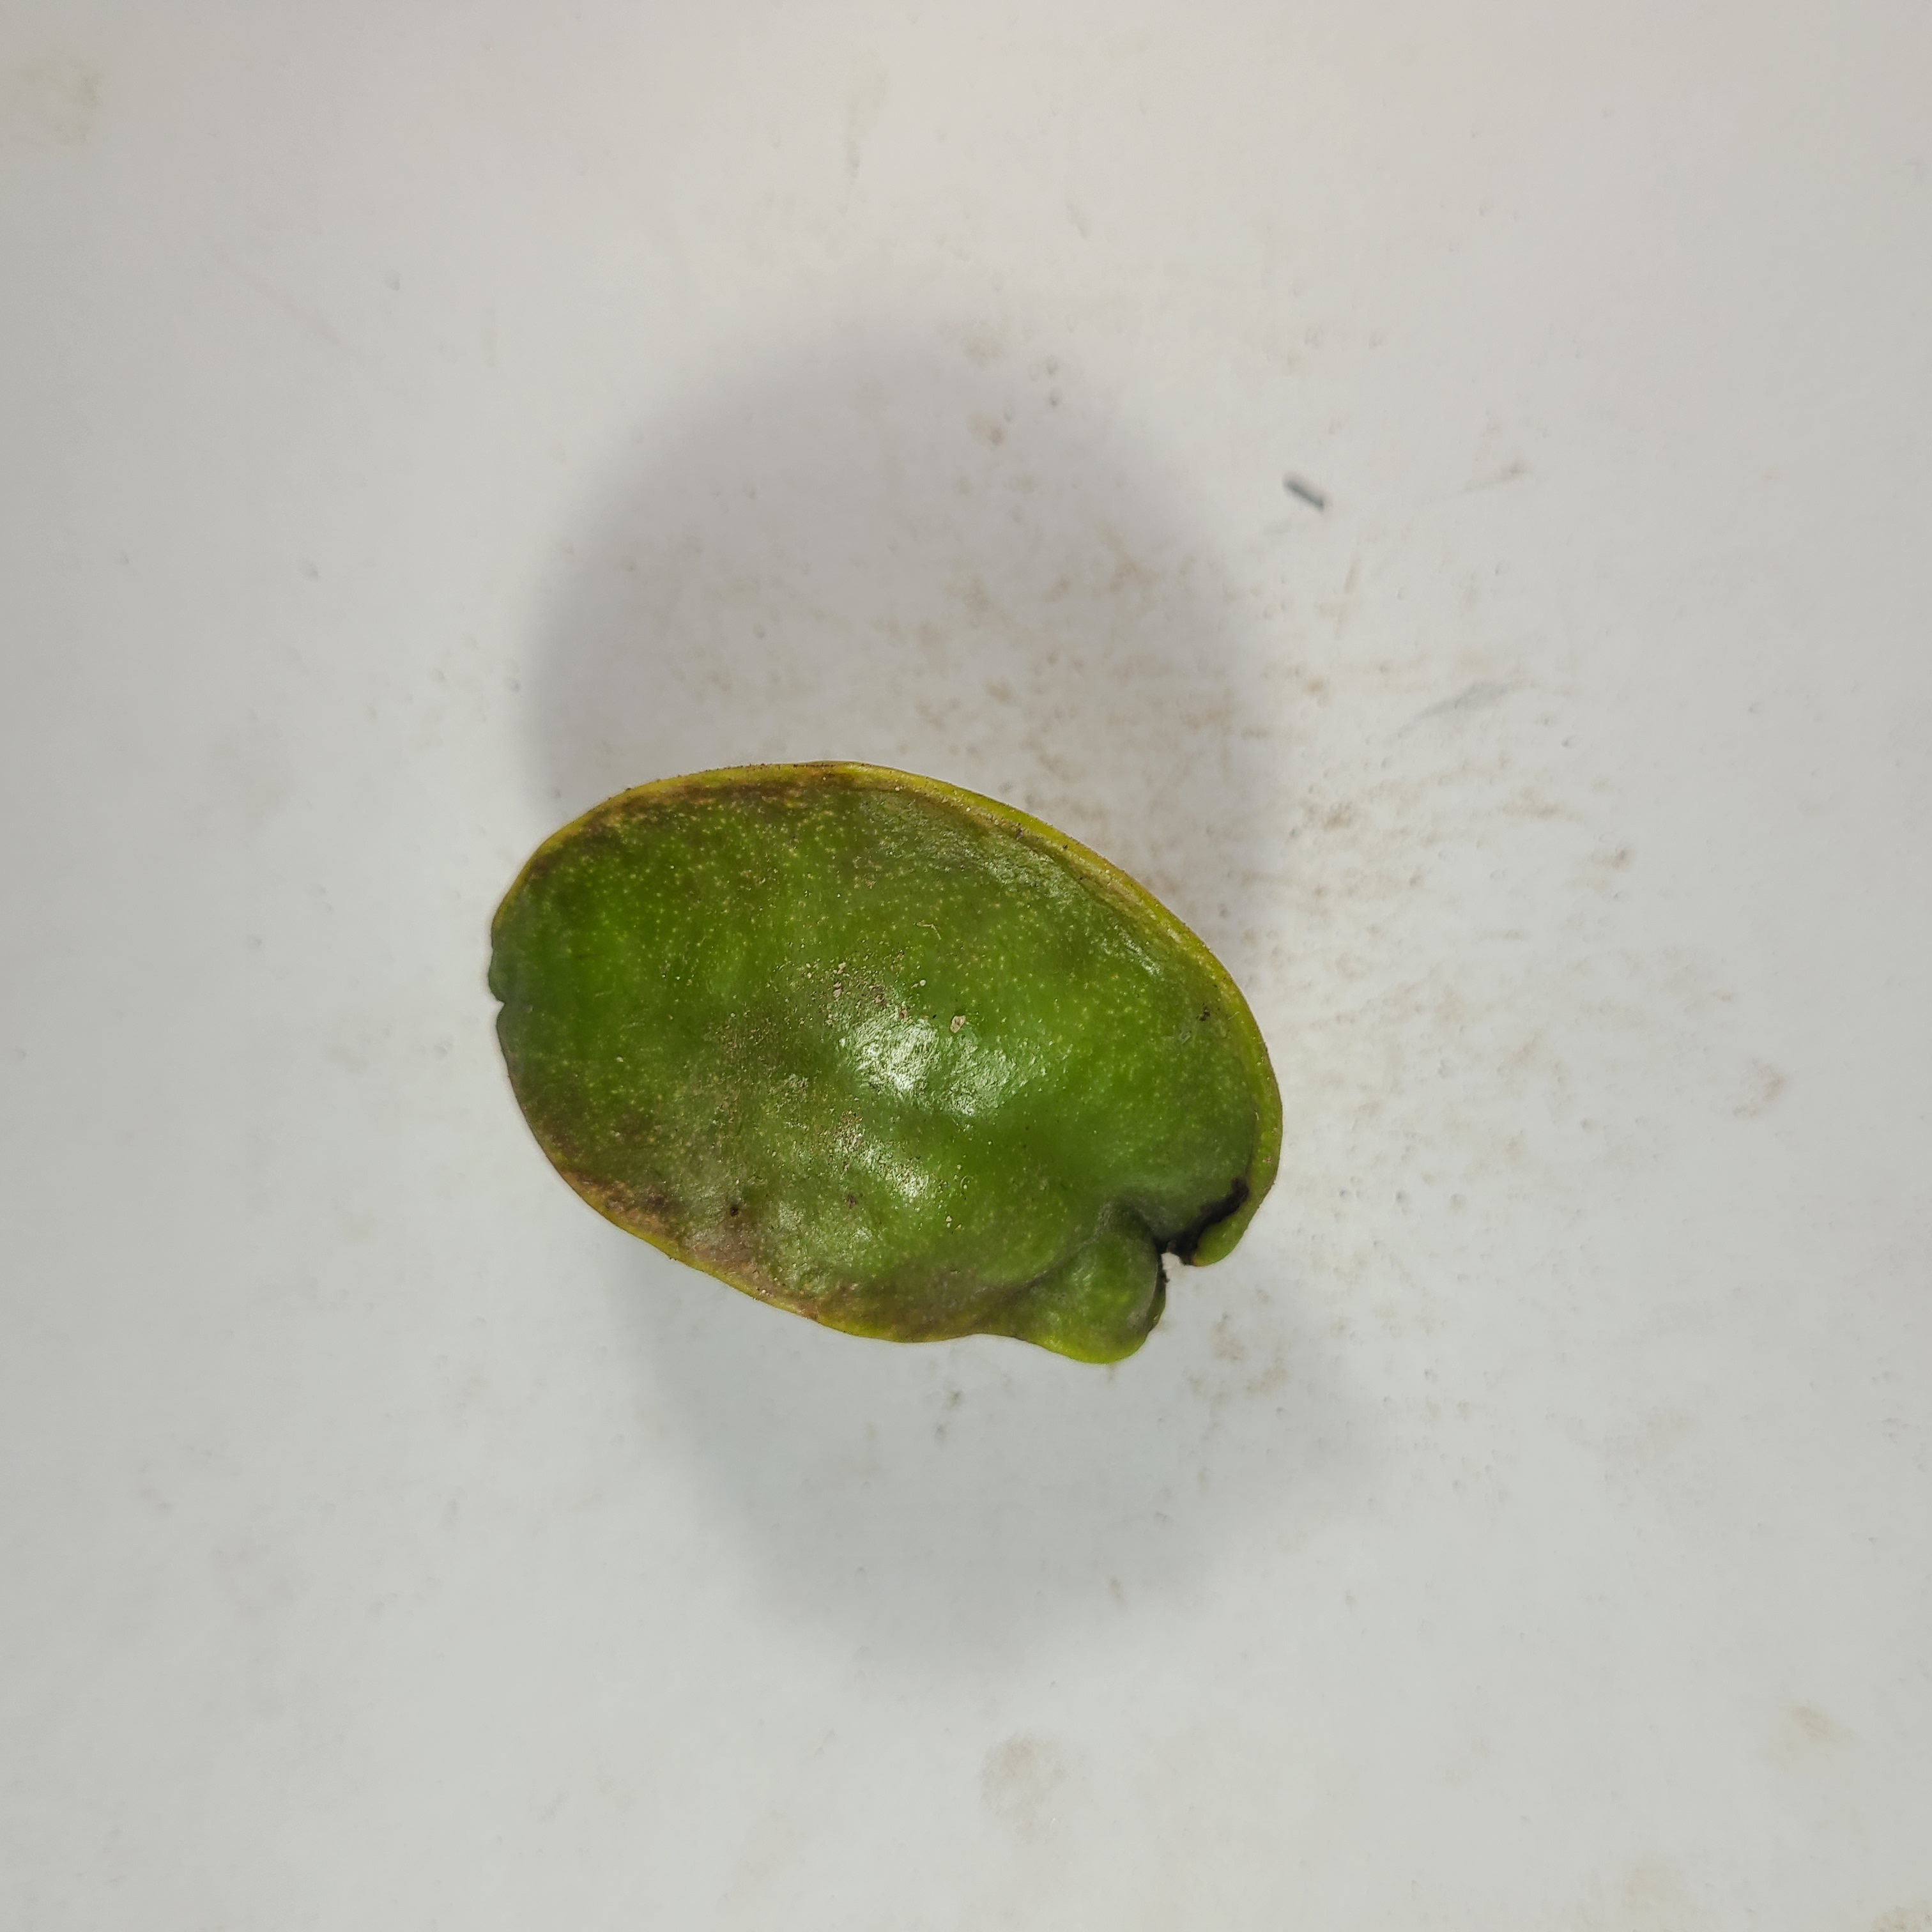
Label: Unhealthy Fruits